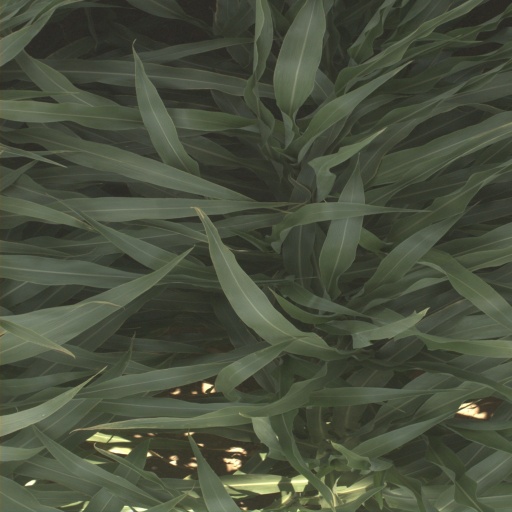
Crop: sorghum